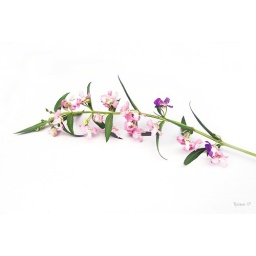
Angelonia (Cross-pollinated by insects to bear both pink and purple flowers)